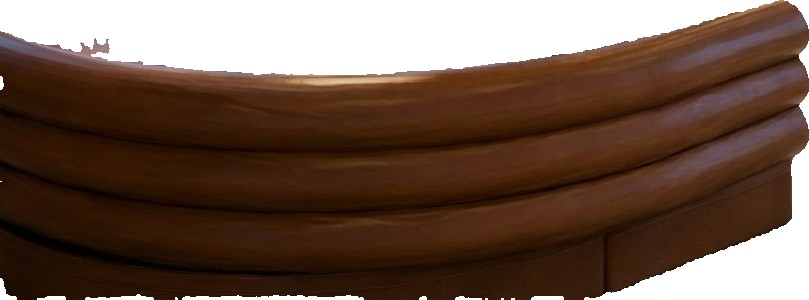
Surface category: sofa